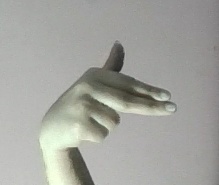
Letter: ghain